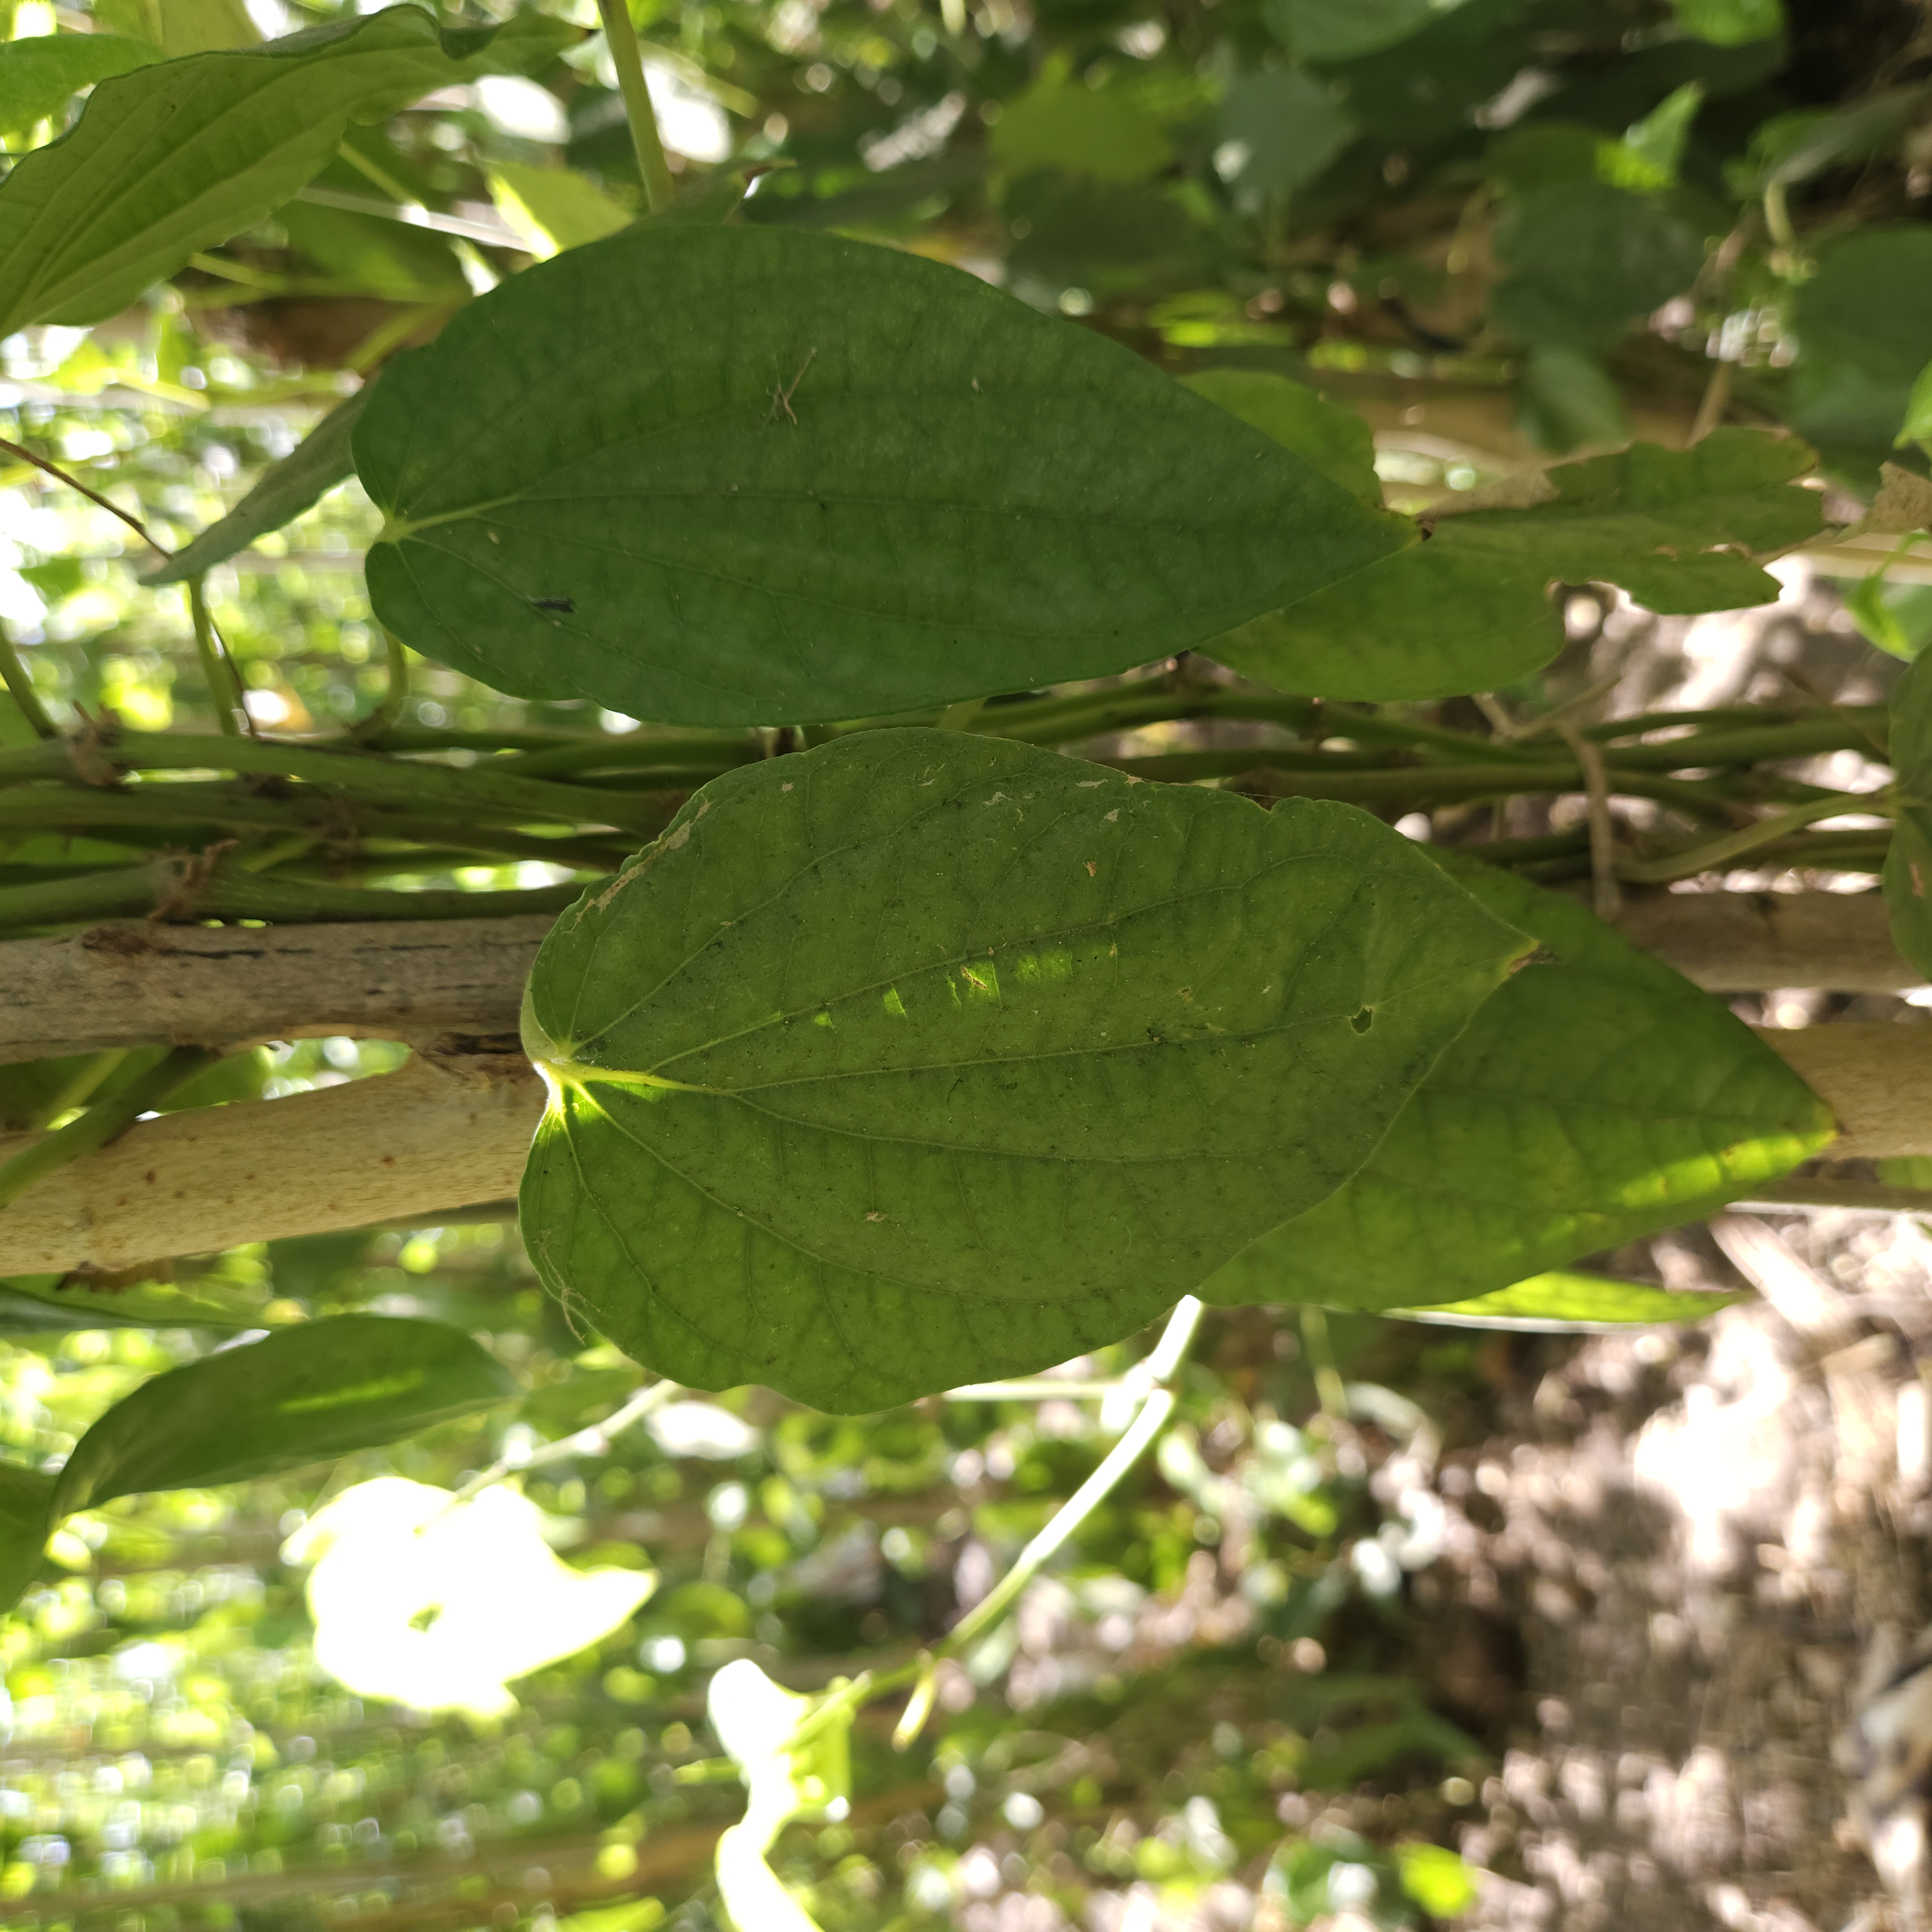
Label: Healthy